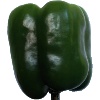
Label: green_pepper